Ashish Sen

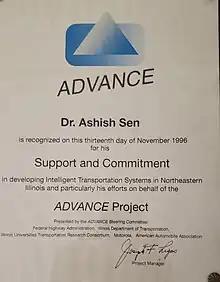
Award given for Advance Project by U.S. Federal Highway Administration

While at UIC, he wrote the proposal which resulted in the creation of the Urban Transportation Center. Sen became its director in 1996. He published extensively in statistics, transportation, urban planning, mathematics and geography journals and coauthored several widely circulated reports, including planning manuals for paratransit and transit. He also wrote two books: "Regression Analysis: Theory, Methods and Applications" (with M.S. Srivastava) and "Gravity Models of Spatial Interaction Behavior" (with Tony E. Smith). In the late 1980s, Sen worked on the ADVANCE project, a major research project on car navigation systems.